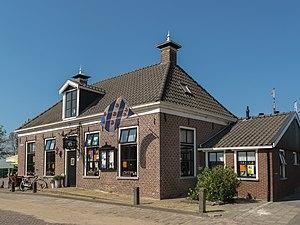
Gaastmeer est un village de la commune néerlandaise de Súdwest Fryslân, dans la province de Frise. Son nom en frison est De Gaastmar.